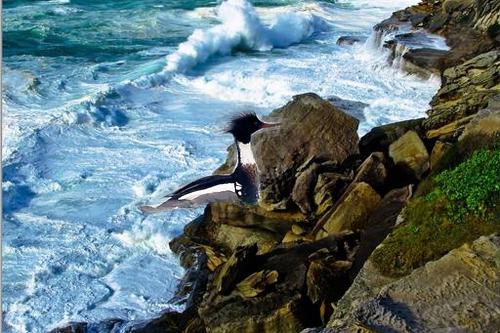
Bird species: Red_breasted_Merganser
Bird type: waterbird
Background: water